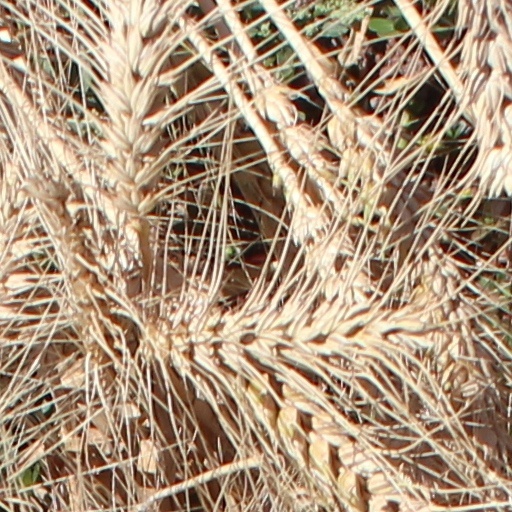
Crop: wheat